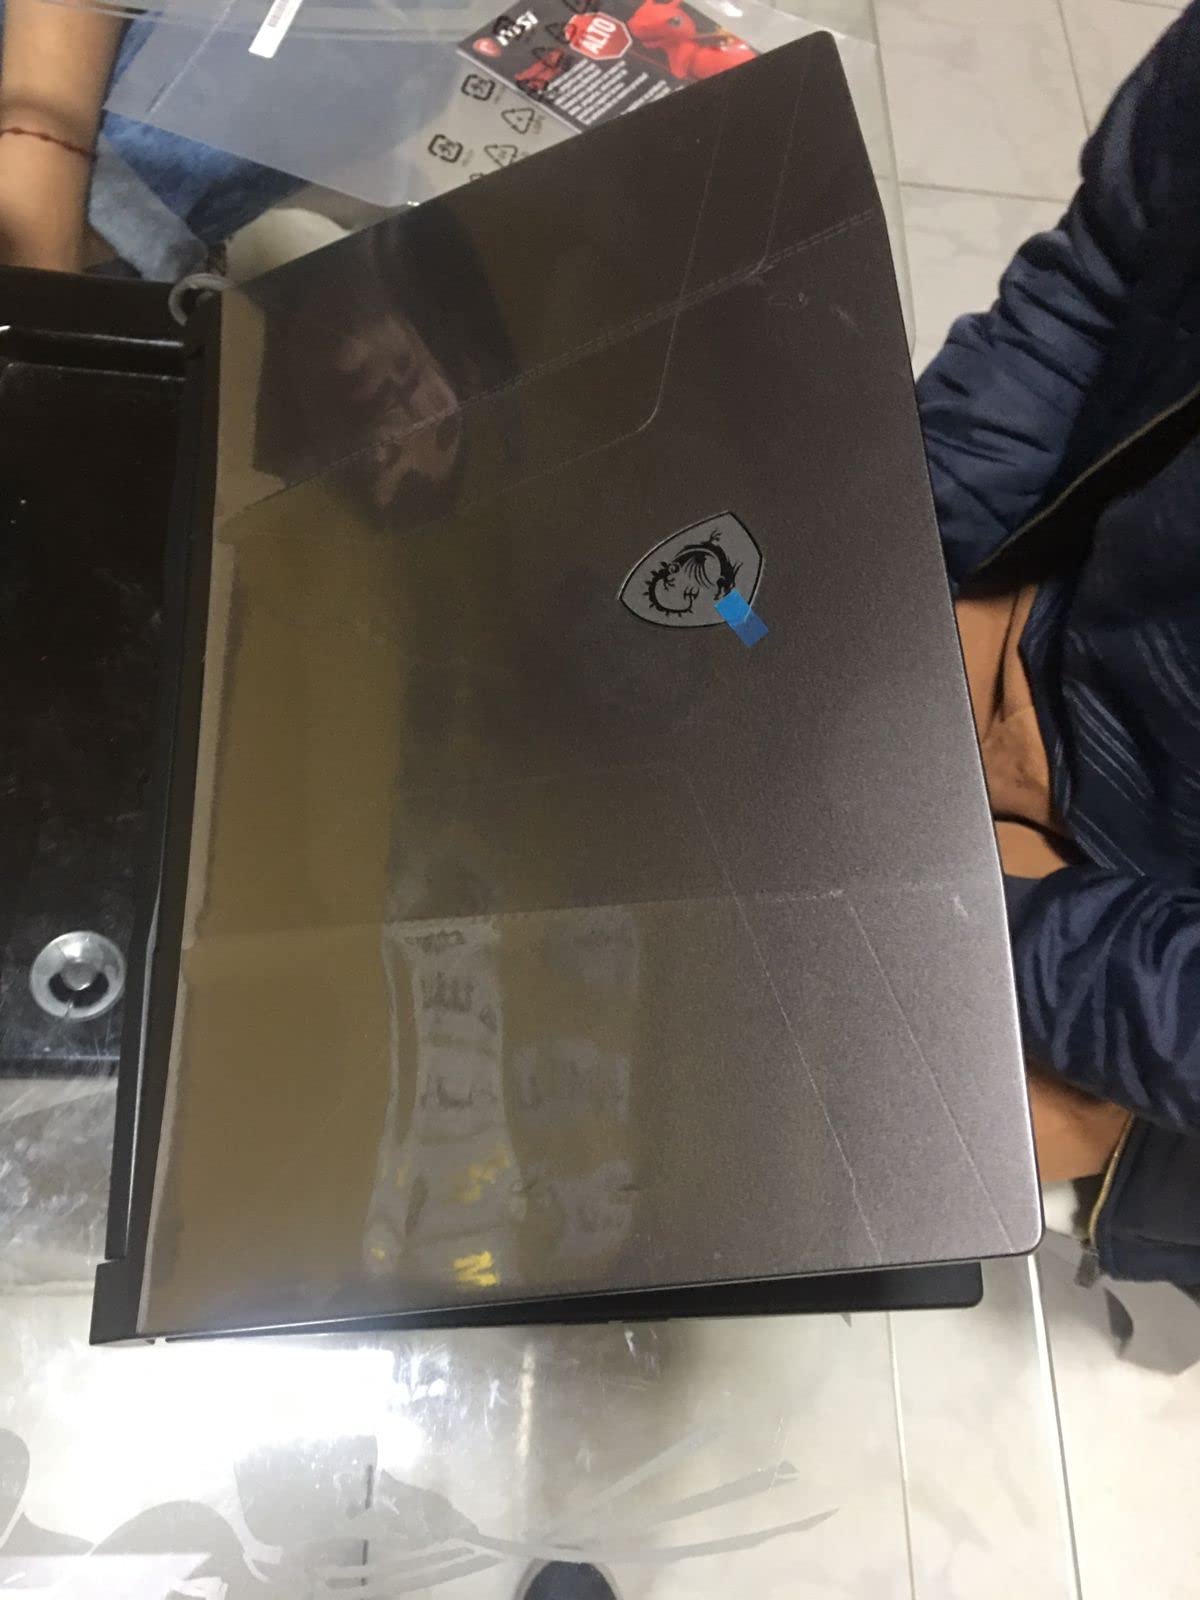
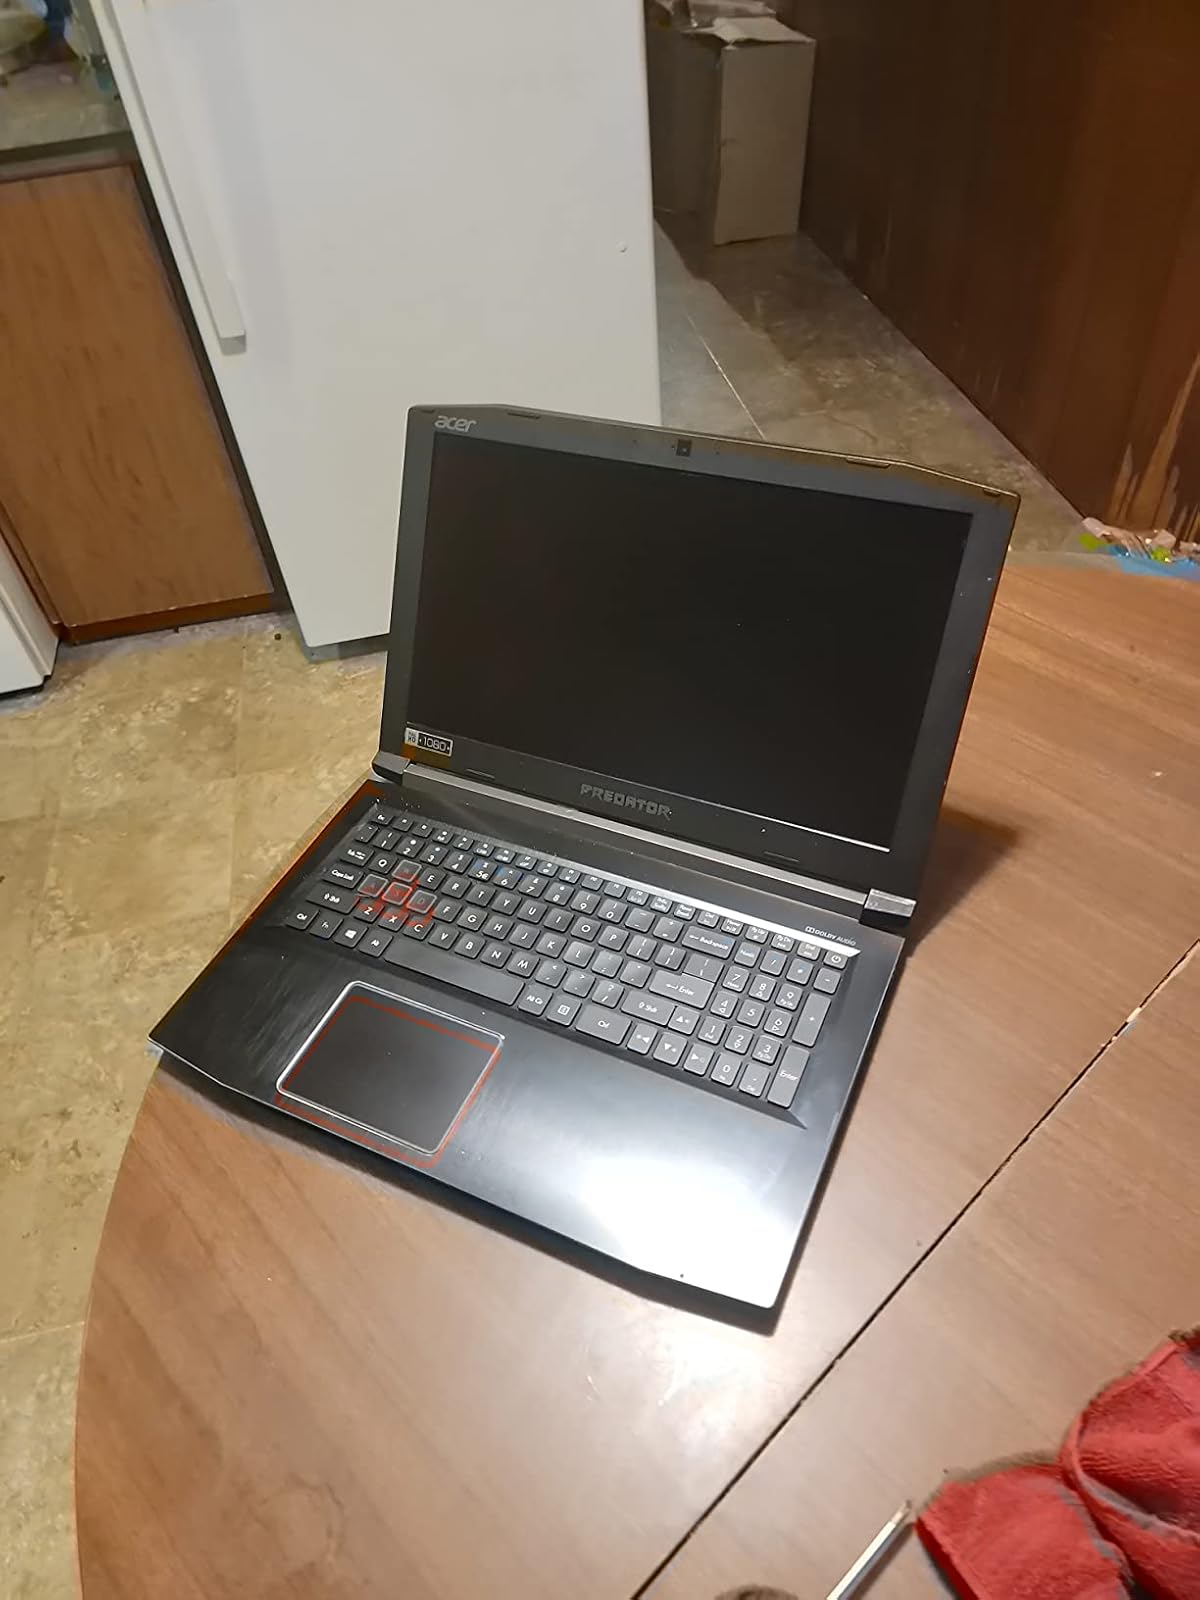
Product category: laptop
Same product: no